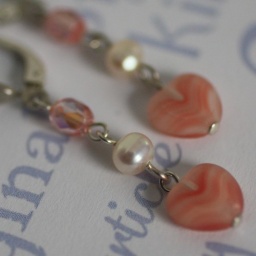
Czech pressed glass hearts with fresh water pearls, czech crystal, earrings in sterling silver handmade in the usa.